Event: Nepal Earthquake
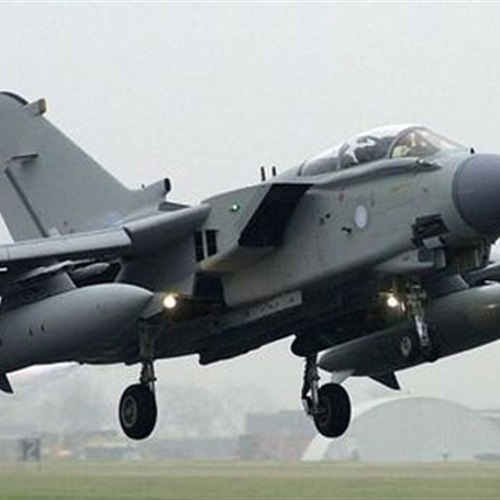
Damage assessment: no_damage